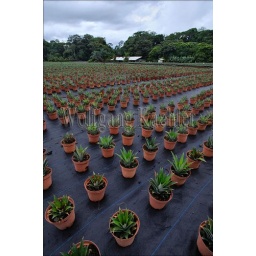
Costa rica, near la virgen de sarapiqui, collin street bakery pineapple farm tour, small pineapple plants